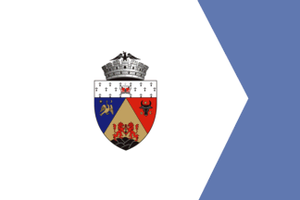
Alexandrie est une ville italienne, place-forte pendant la Renaissance, située dans la région du Piémont dans la plaine du Pô, qui est aujourd’hui le chef-lieu de la province d'Alexandrie.
Le județ d'Alba est un județ de Roumanie en Transylvanie avec comme chef-lieu Alba Iulia.
Alba Iulia est une ville de Roumanie située en Transylvanie, dans le județ d'Alba dont elle est le chef-lieu. Elle était la capitale historique, politique et religieuse de la Principauté de Transylvanie.